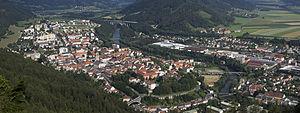
Judenburg est une ville autrichienne du Land de Styrie située sur les rives de la rivière Mur, à l'Ouest de la ville de Graz. C'est un centre industriel et commercial de 9 979 habitants, qui s'étend sur une zone de près de 64 km2 et à 737 mètres d'altitude